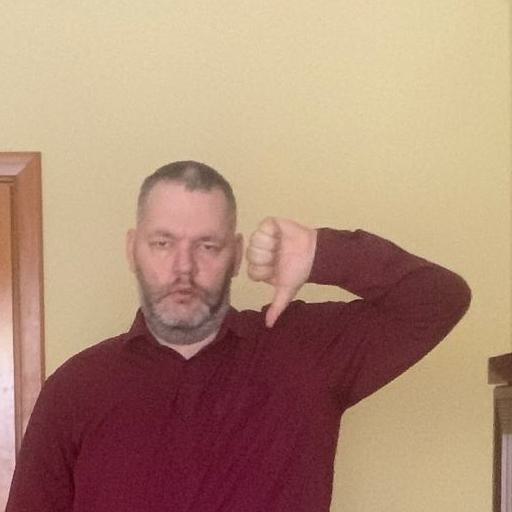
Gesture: dislike